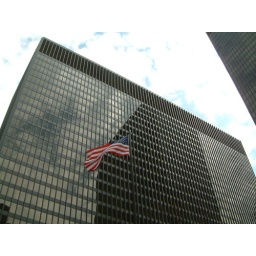
flag in front of a shiny building